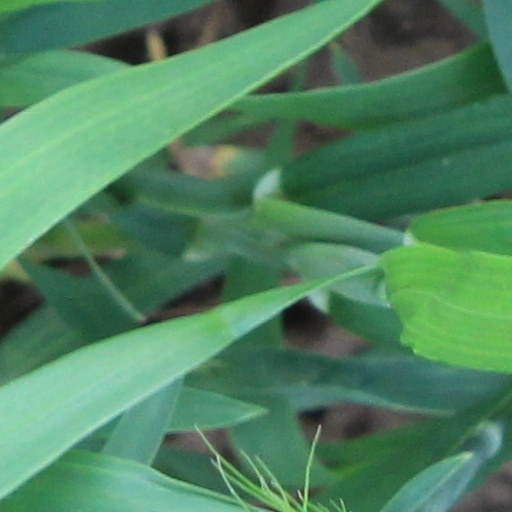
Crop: wheat